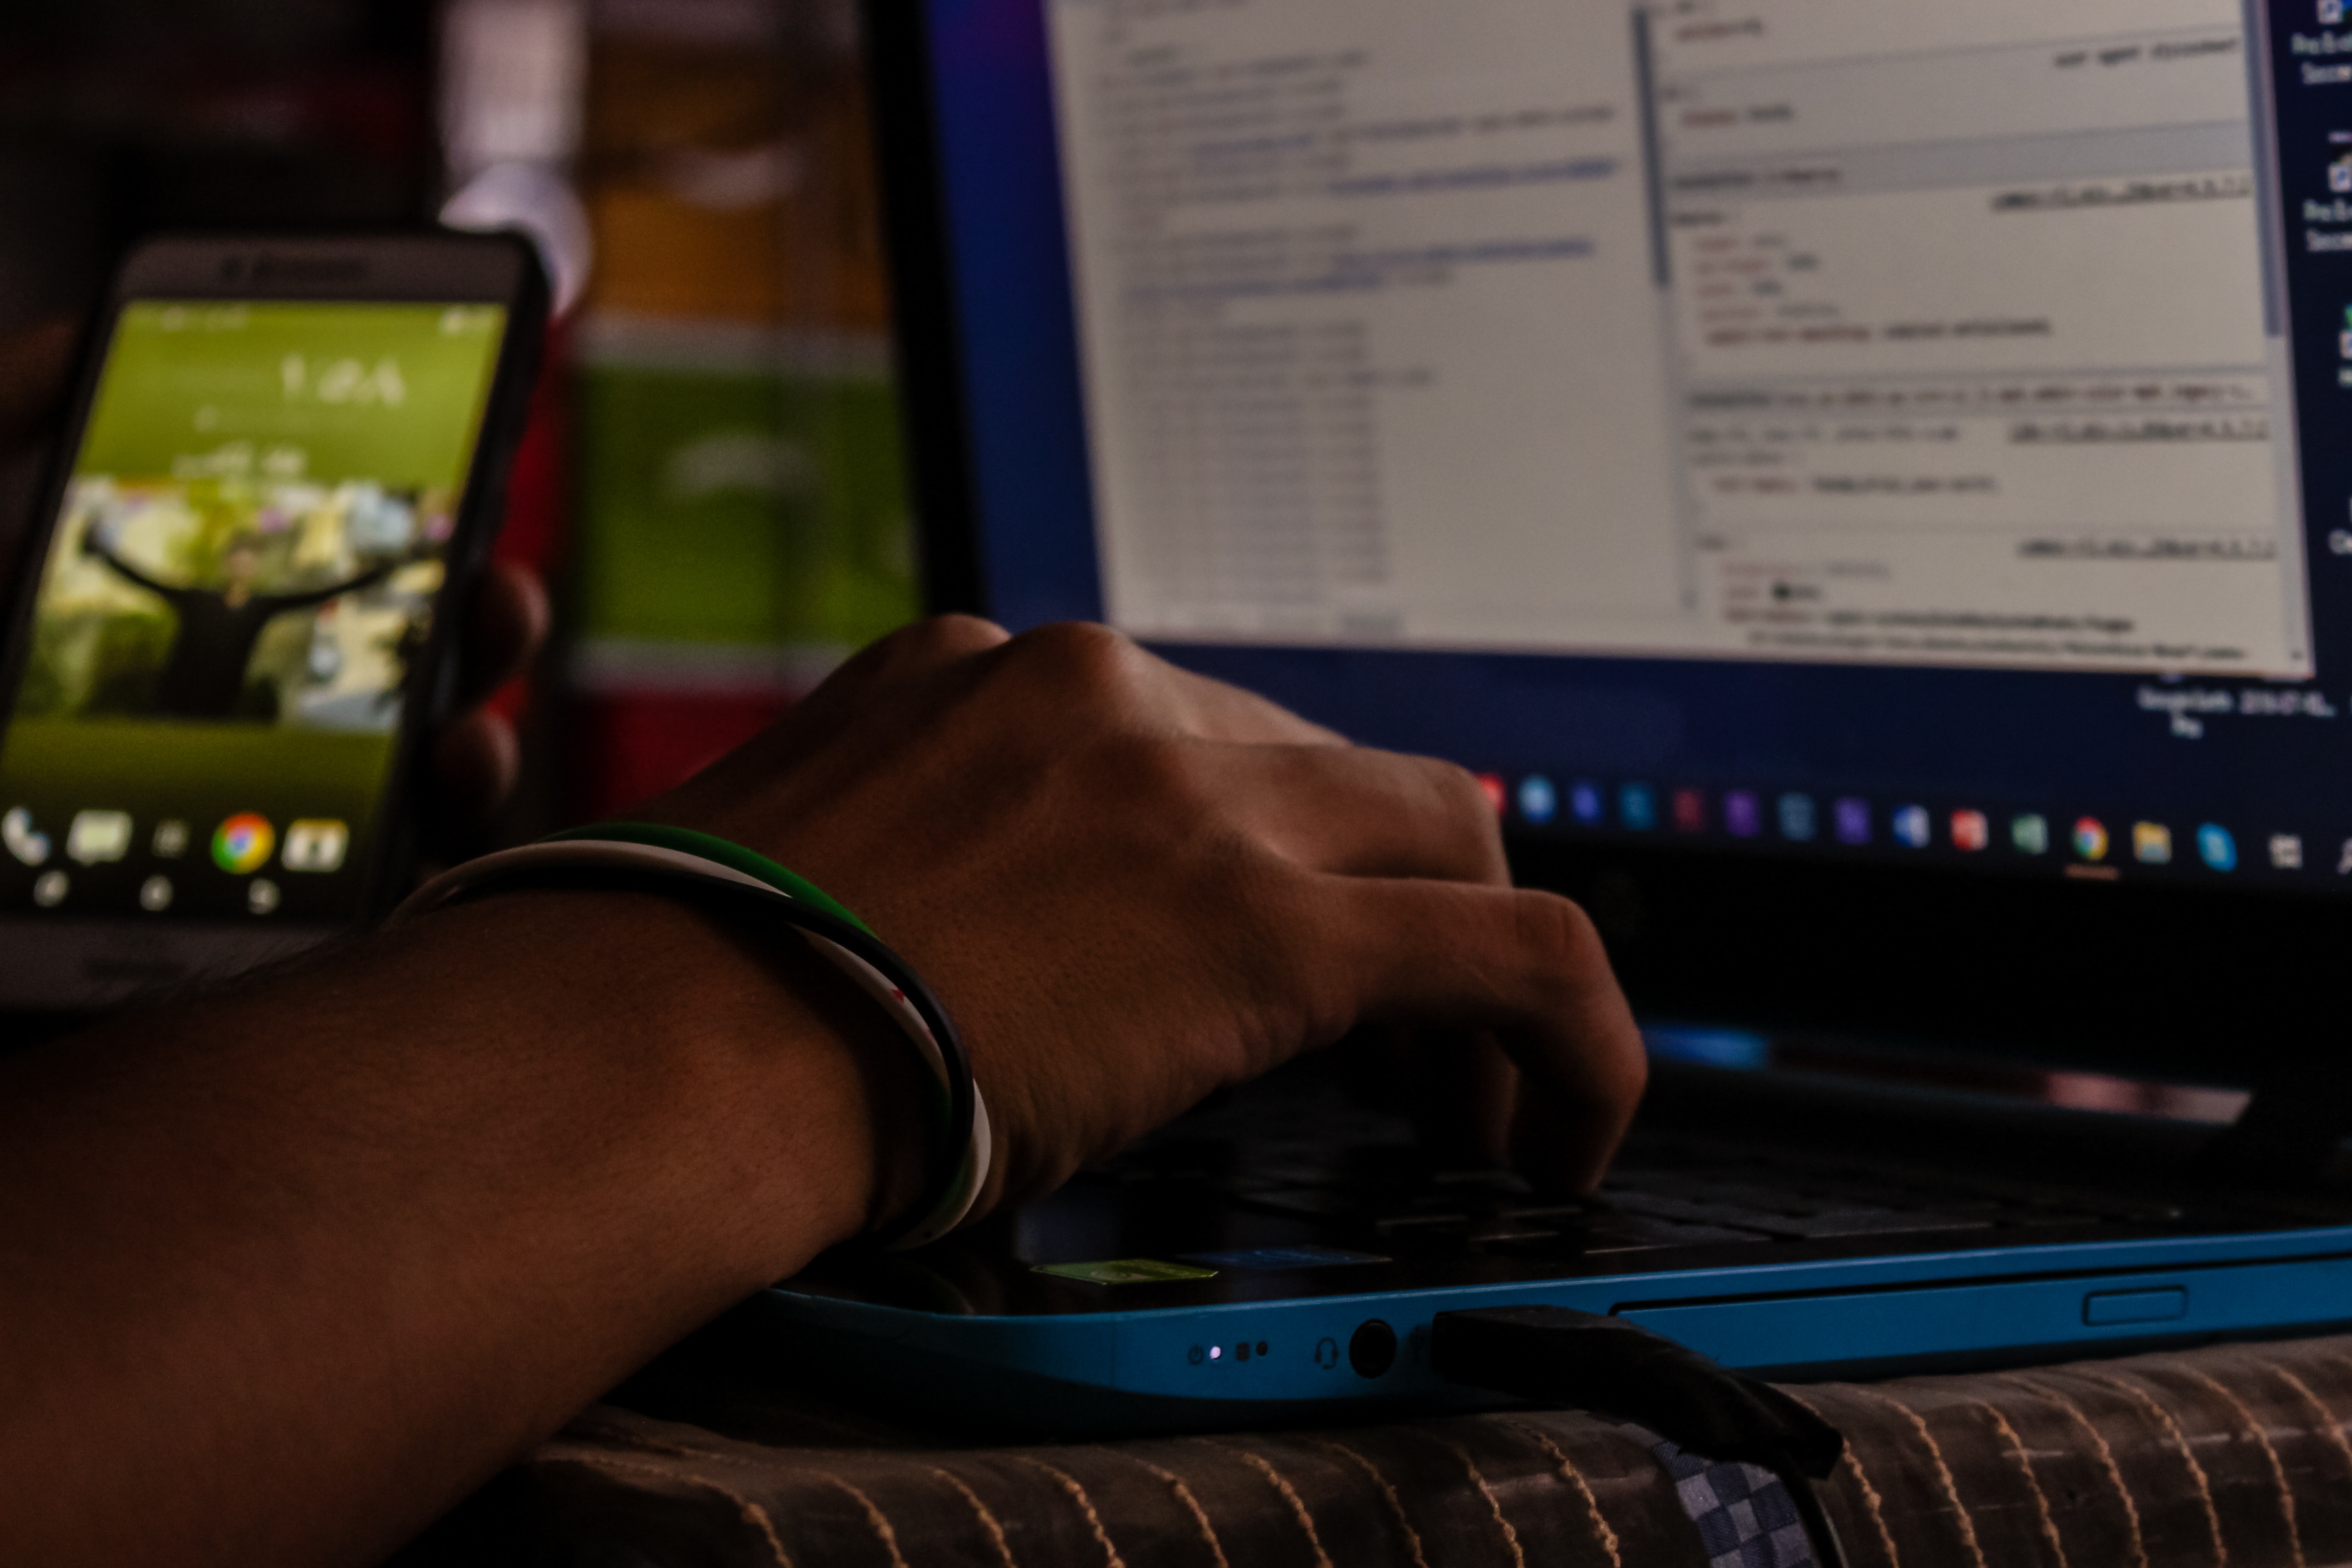
electronic device, technology, laptop, hand, gadget, personal computer, electronics, finger, typing, multimedia, screen, games